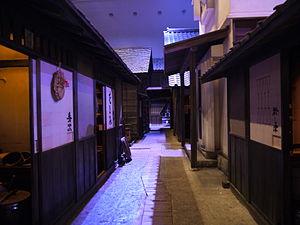
Les incendies à Edo ont lieu dans l'ancienne capitale du Japon Edo, à présent Tokyo, durant l'époque d'Edo. La ville d'Edo est caractérisée par de fréquents grands incendies comme le dit l'expression « les incendies et les disputes sont les fleurs d'Edo ». Même dans les temps modernes, le vieil Edo reste encore dans les mémoires comme la « ville des incendies ». La ville a cette particularité qui la distingue du reste du monde d'être composée de vastes zones urbaines régulièrement rasées par le feu. Les grands feux d'Edo sont comparés aux dieux chinois du feu Shukuyū et Kairoku et aussi plaisamment décrits comme des « feuilles d'automne ».
La société japonaise à l'époque d'Edo est gouvernée par des coutumes et des règlements stricts visant à promouvoir la stabilité. Les idées confucéennes servent de fondement à un système de strictes prescriptions sociales. Au sommet de l'ordre social, mais au-dessous de l'empereur du Japon, du shogun et des daimyos, se trouvent les samouraïs qui constituent la classe dirigeante. La seconde classe la plus respectée est celle des paysans, qui vivent dans les villages et produisent les biens agricoles. L'urbanisation croissante et la hausse de la consommation créent les classes marchandes et artisanales dans les villes. La mobilité sociale au cours de cette période est très limitée. Tandis que la richesse se concentre à l'extérieur de la classe des samouraïs, les conflits entre les classes apparaissent et l'ordre social est de plus en plus contesté.